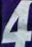
Number: 4